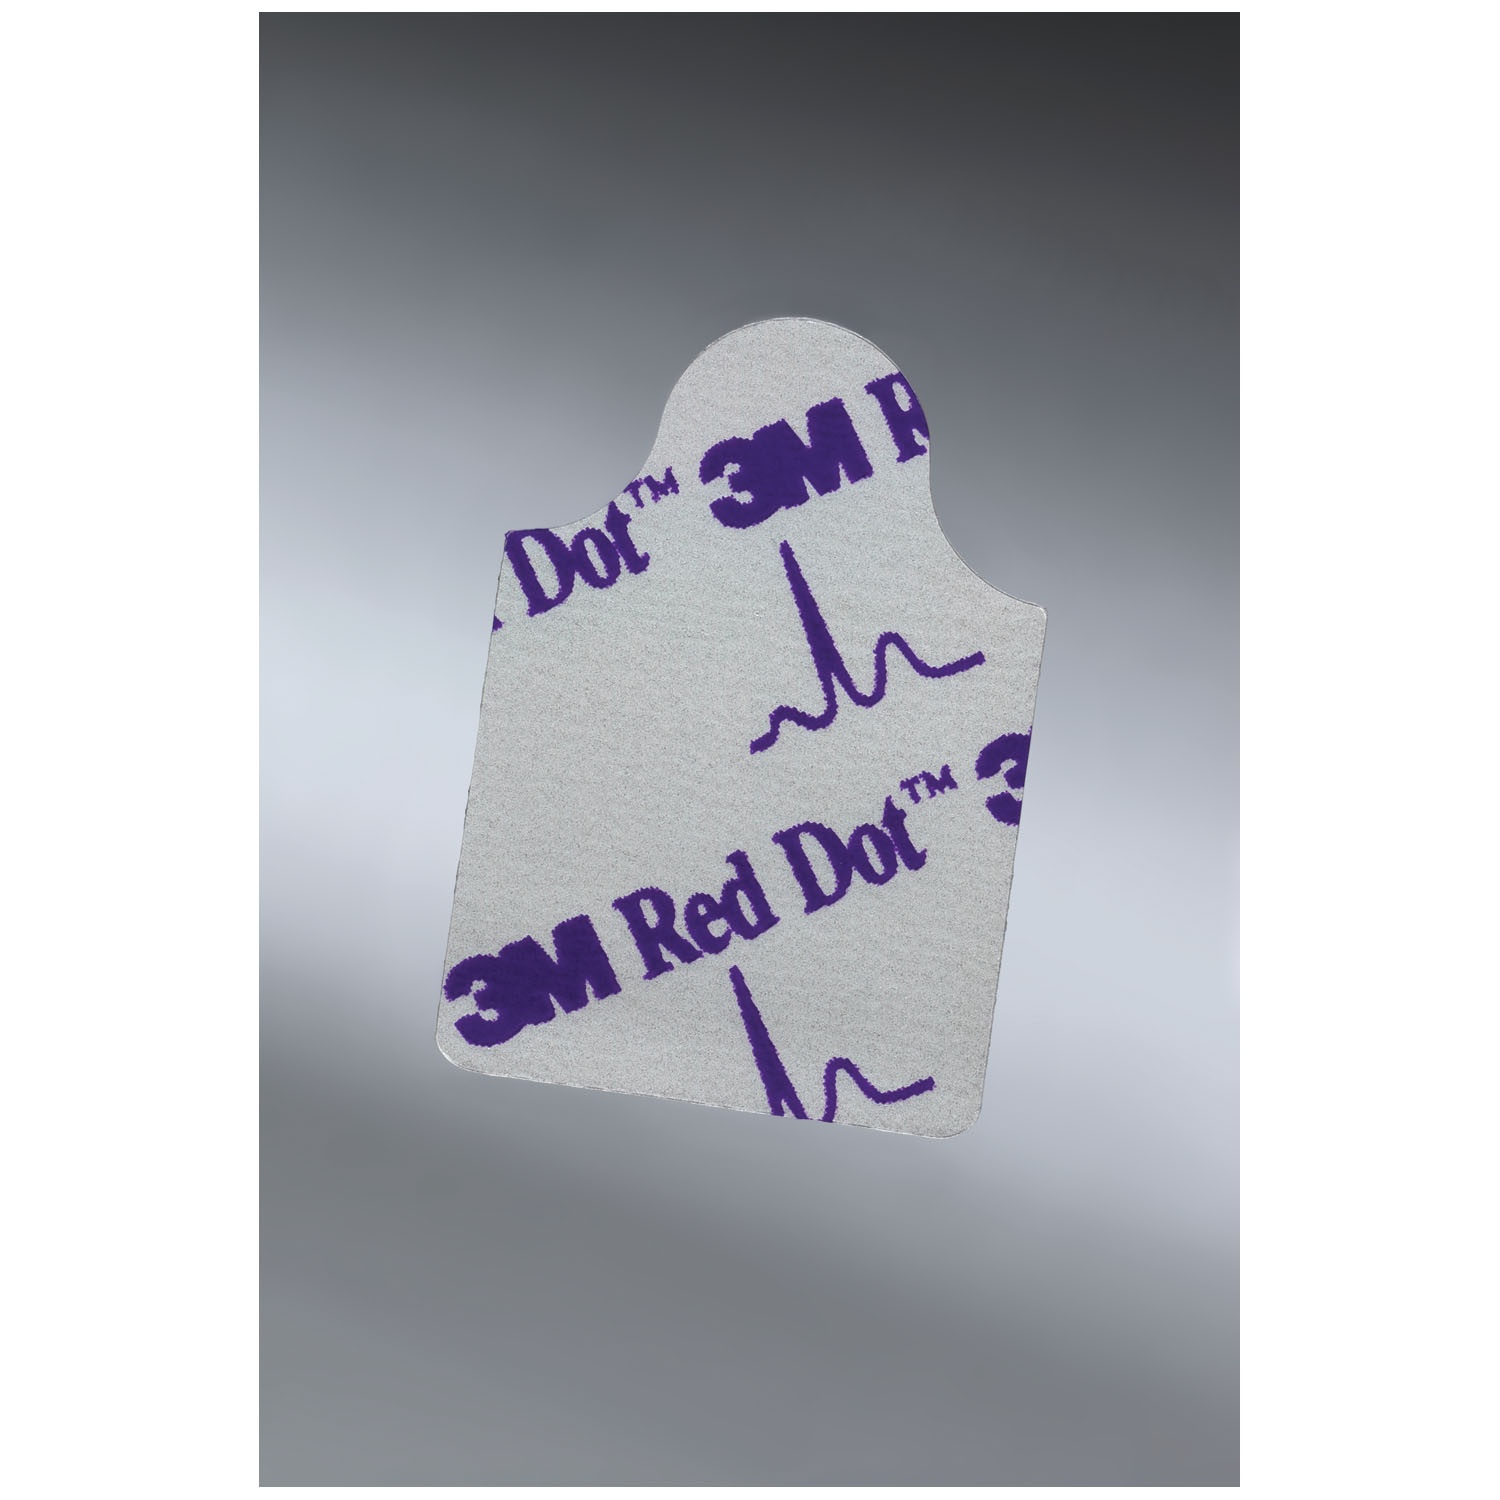
Monitoring Electrode, Conductive Adhesive, 2cm x 2cm, Tab Style, 10/card, 10 cards/bg, 40 bg/cs (2360)
Resting electrodes for 12-lead EKG applications.
Brand: Solventum Corporation
Category: Business & Industrial > Medical > Medical Equipment > Vital Signs Monitor Accessories > Vital Signs Monitor Sensors